IK Sirius Bandy

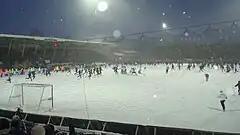
Studenternas IP

IK Sirius is a Swedish bandy club located in Uppsala, currently playing in Elitserien. IK Sirius were formed in 1907 and play their home games at Studenternas Idrottsplats.